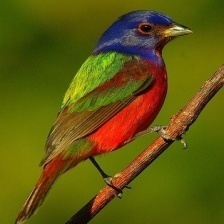
Species: PAINTED BUNTING
Scientific name: PASSERINA CIRIS
ImageNet parent category: indigo_bunting